Northern river reversal

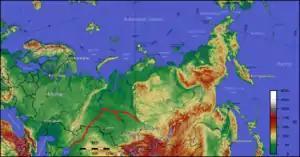
The layout of one of the main proposed water transfer routes (via a Yenisei–Ob canal, down the Ob, up the Irtysh and Ishim, and then via a canal to the Aral Sea basin). The plan would involve other canals (not shown) to take the water further south.

The Northern river reversal or Siberian river reversal was an ambitious project to divert the flow of the Northern rivers in the Soviet Union, which "uselessly" drain into the Arctic Ocean, southwards towards the populated agricultural areas of Central Asia, which lack water.